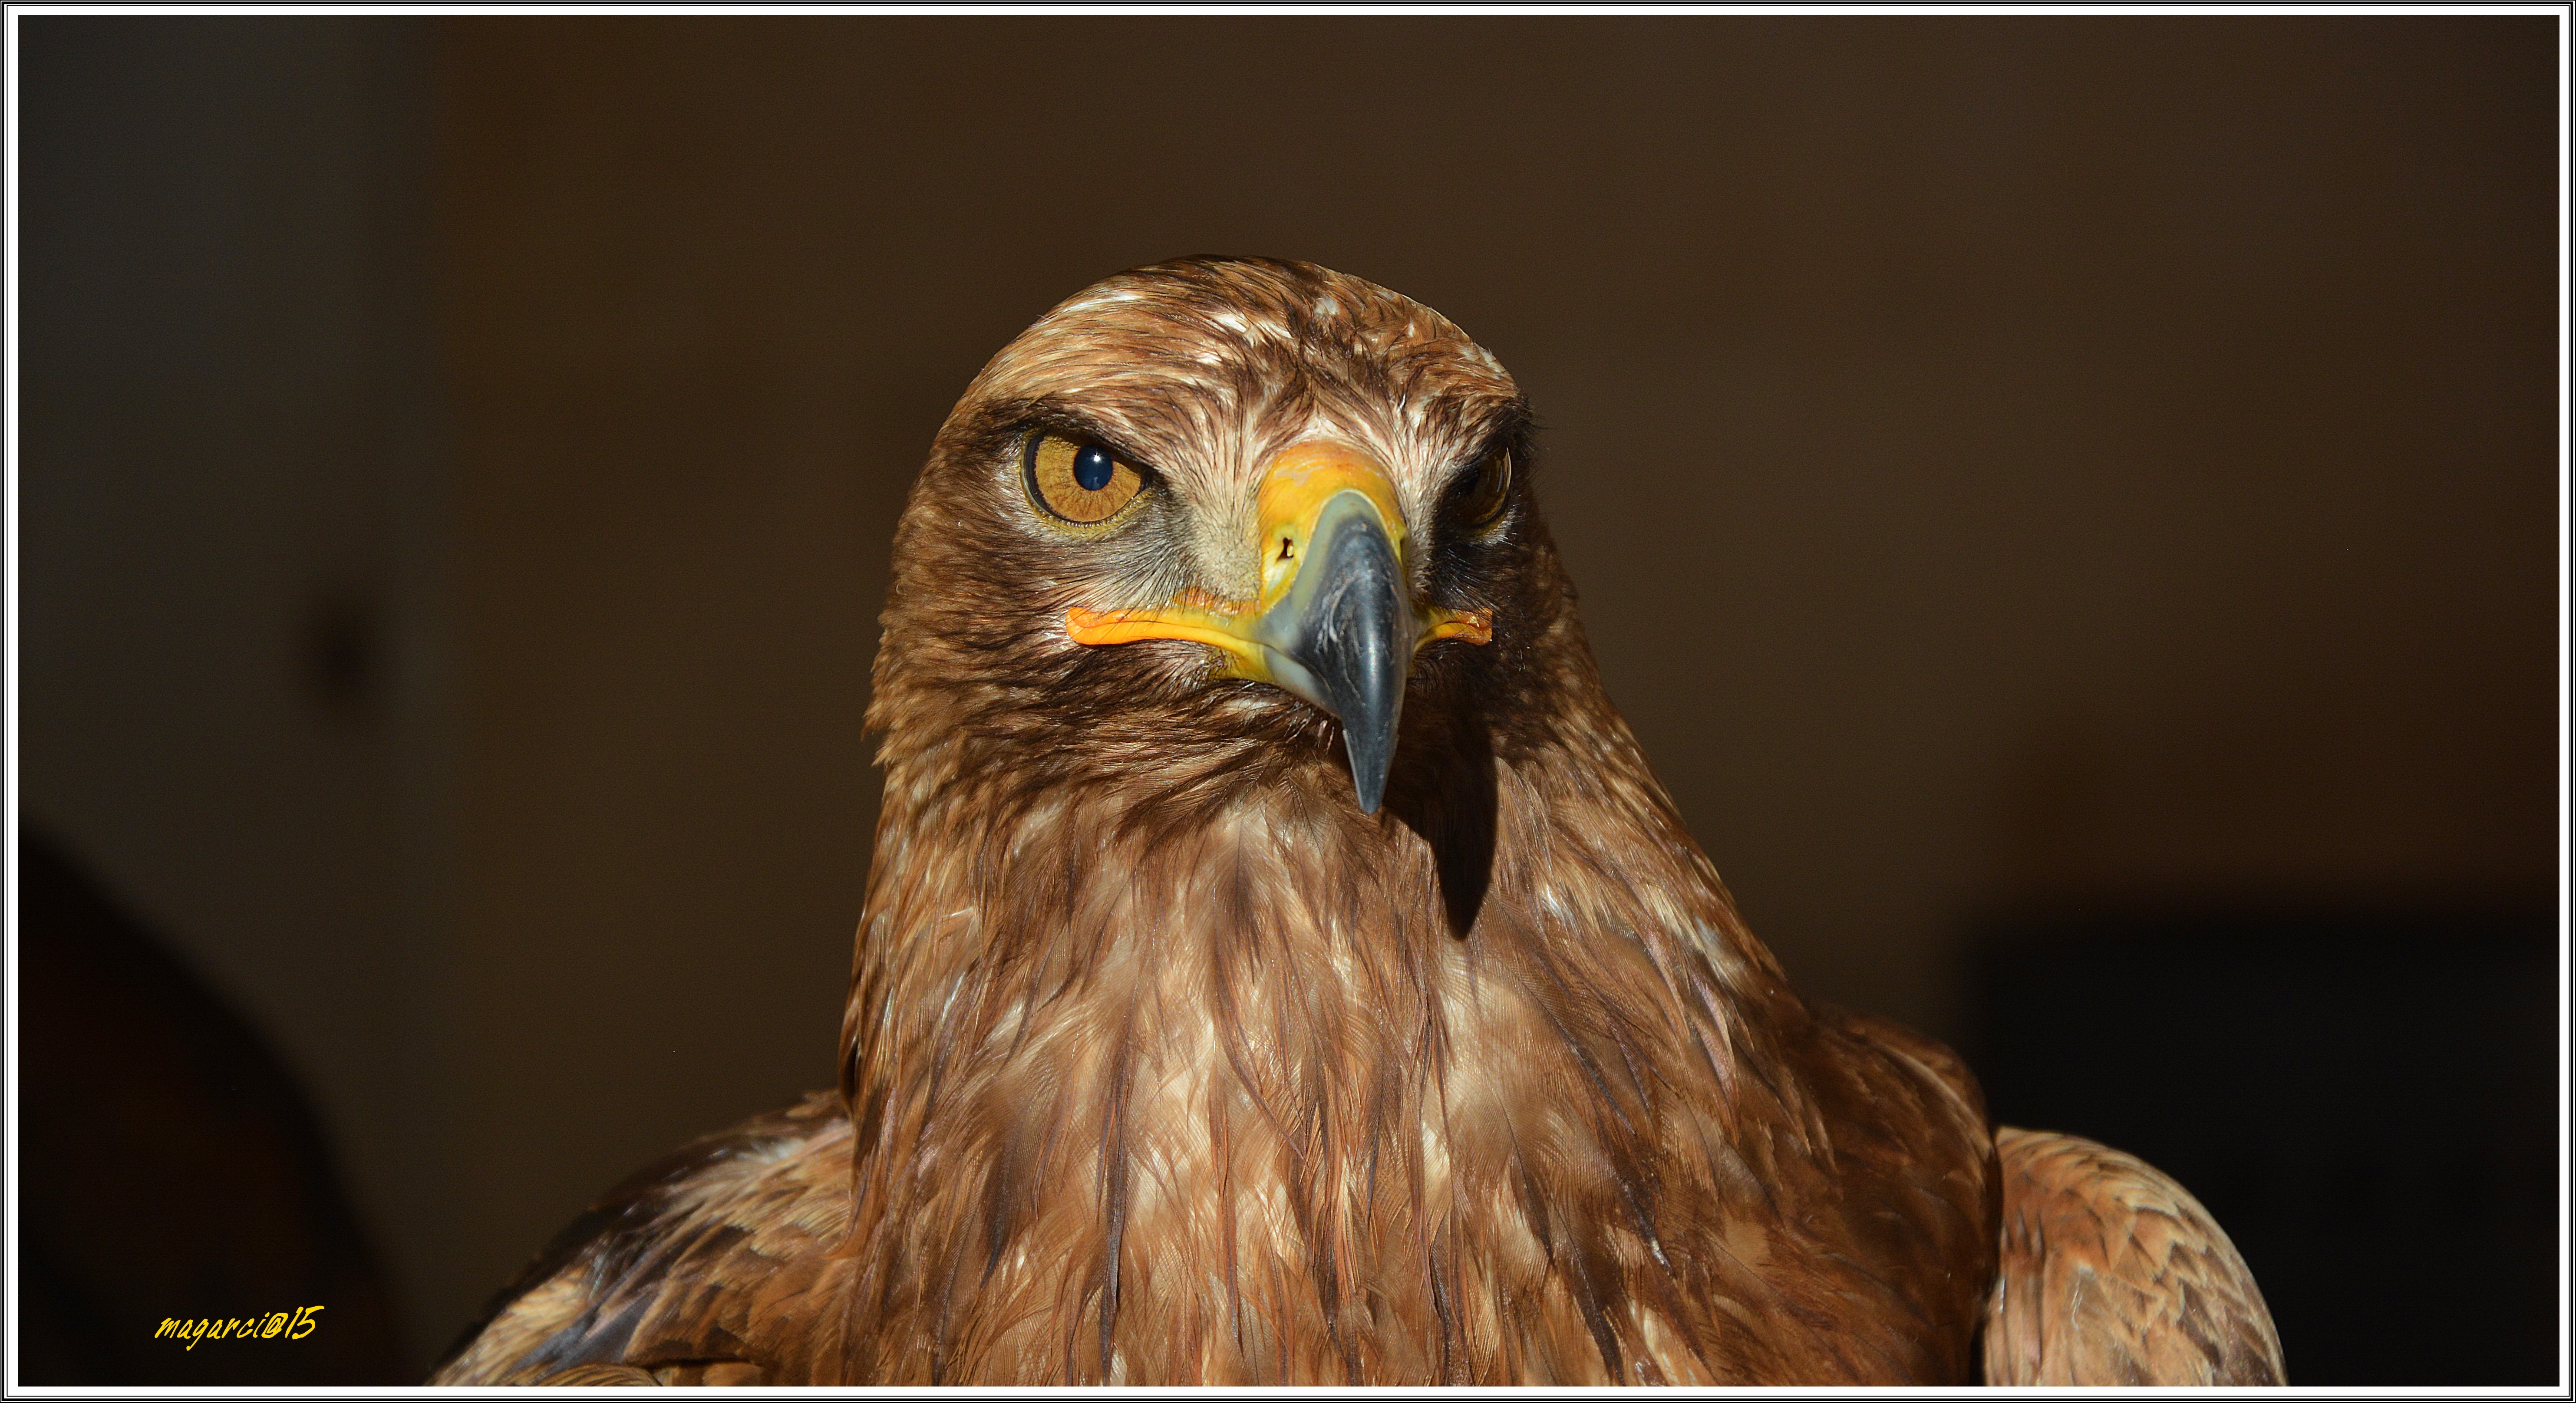
bird, wing, animal, wildlife, beak, eagle, hawk, fauna, bird of prey, close up, vertebrate, pajaro, airelibre, olvega, falcon, aguila, accipitriformes, aguilareal